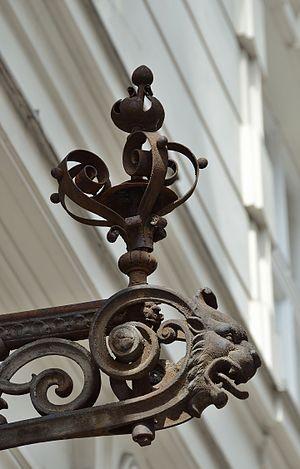
La fonte, en métallurgie, est un alliage de fer et de carbone dont la teneur est supérieure à 2%. Le carbone, qui est en sursaturation dans les fontes, peut précipiter sous forme de graphite ou de cémentite Fe₃C. Elles se distinguent par rapport aux autres alliages de par leur excellente coulabilité.